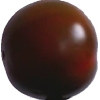
Label: tomato_maroon